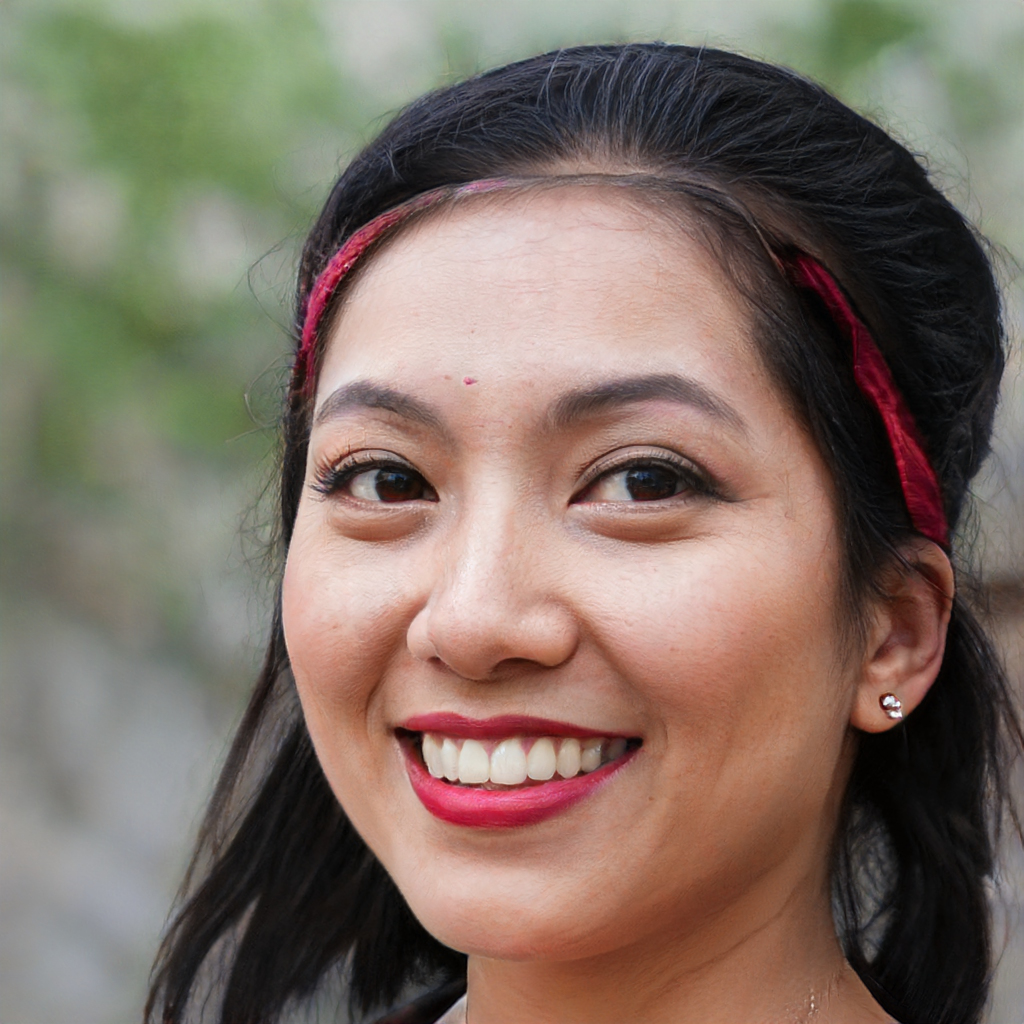
Label: No Watermark